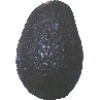
Label: Avocado ripe 1